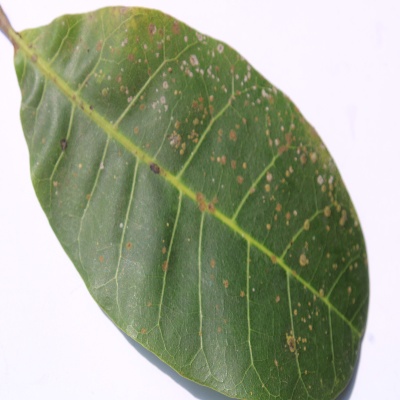
Crop: Cashew
Condition: red rust